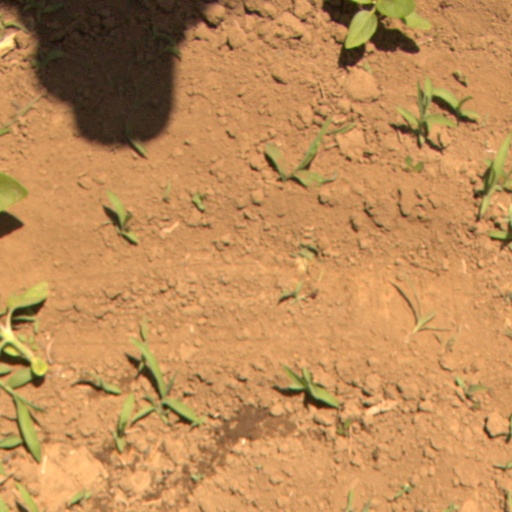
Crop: Jerusalem artichoke